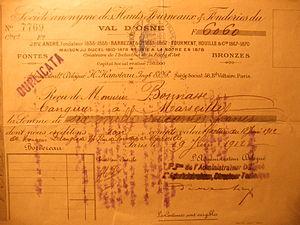
1910 contrat Bonnasse Val d'Osne
La famille Bonnasse est une famille de banquiers qui fondent et exploitent successivement quatre établissements bancaires privés, essentiellement marseillais, entre 1825 et 1983.